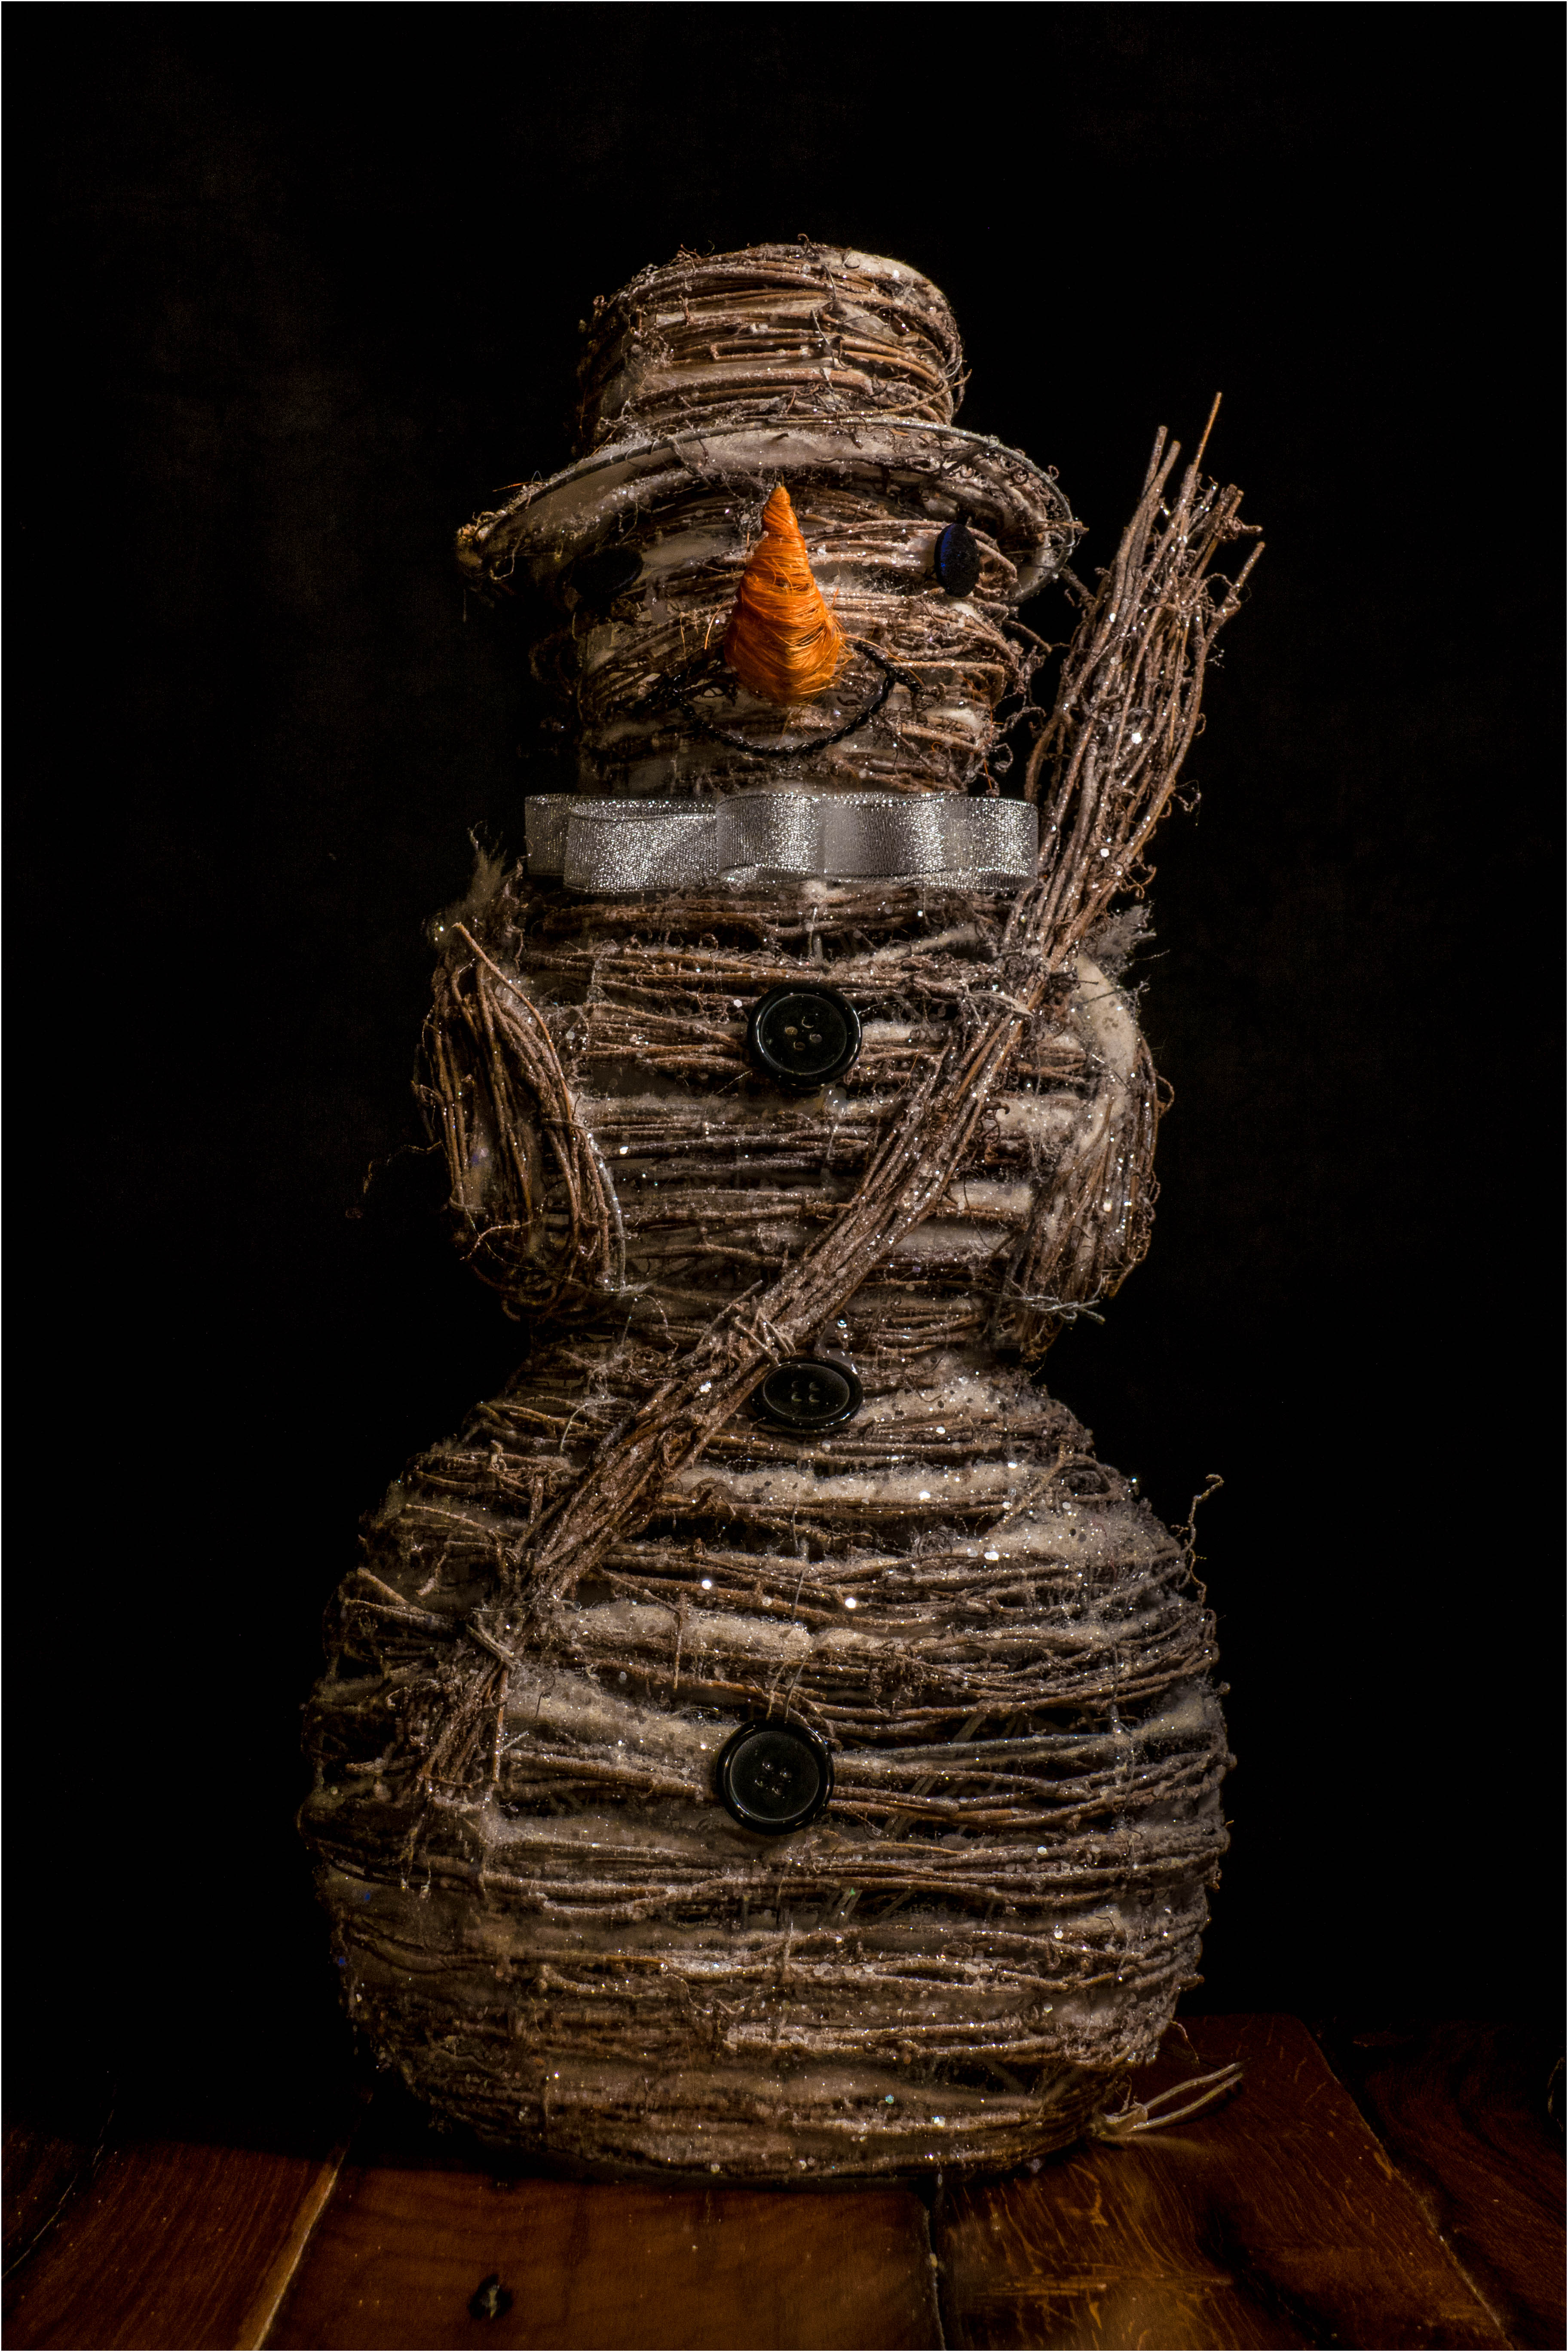
light, wood, monument, statue, lighting, painting, lightpainting, sculpture, art, temple, carving, gautama buddha, ancient history